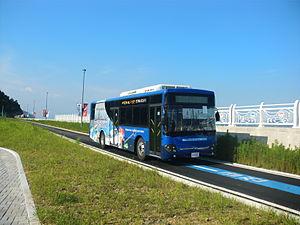
Online Electric Vehicle est type de véhicule électrique utilisant la technologie de rechargement par induction. Le 9 mars 2010, les chercheurs de l'Institut supérieur coréen des sciences et technologies ont lancé un système de transport en commun utilisant une route de rechargement par induction.